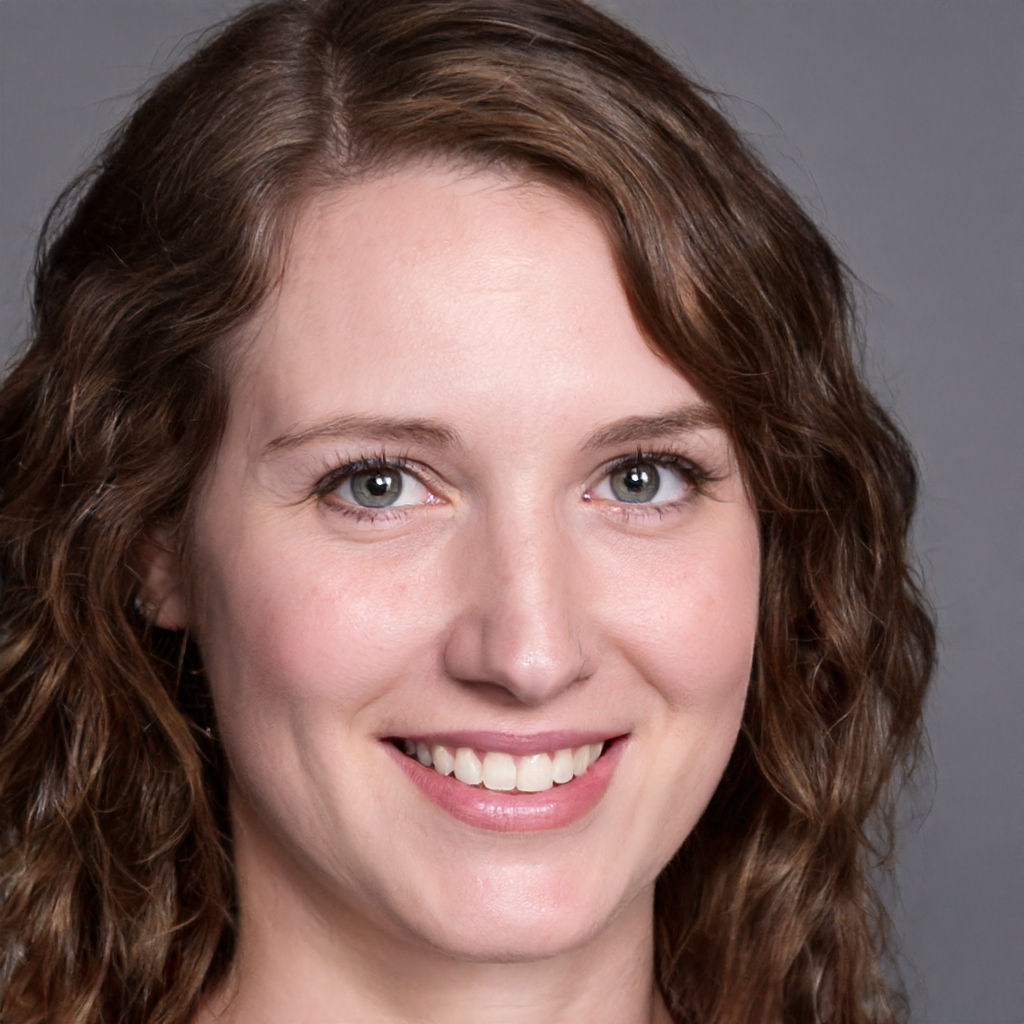
Portrait style: Real Portrait